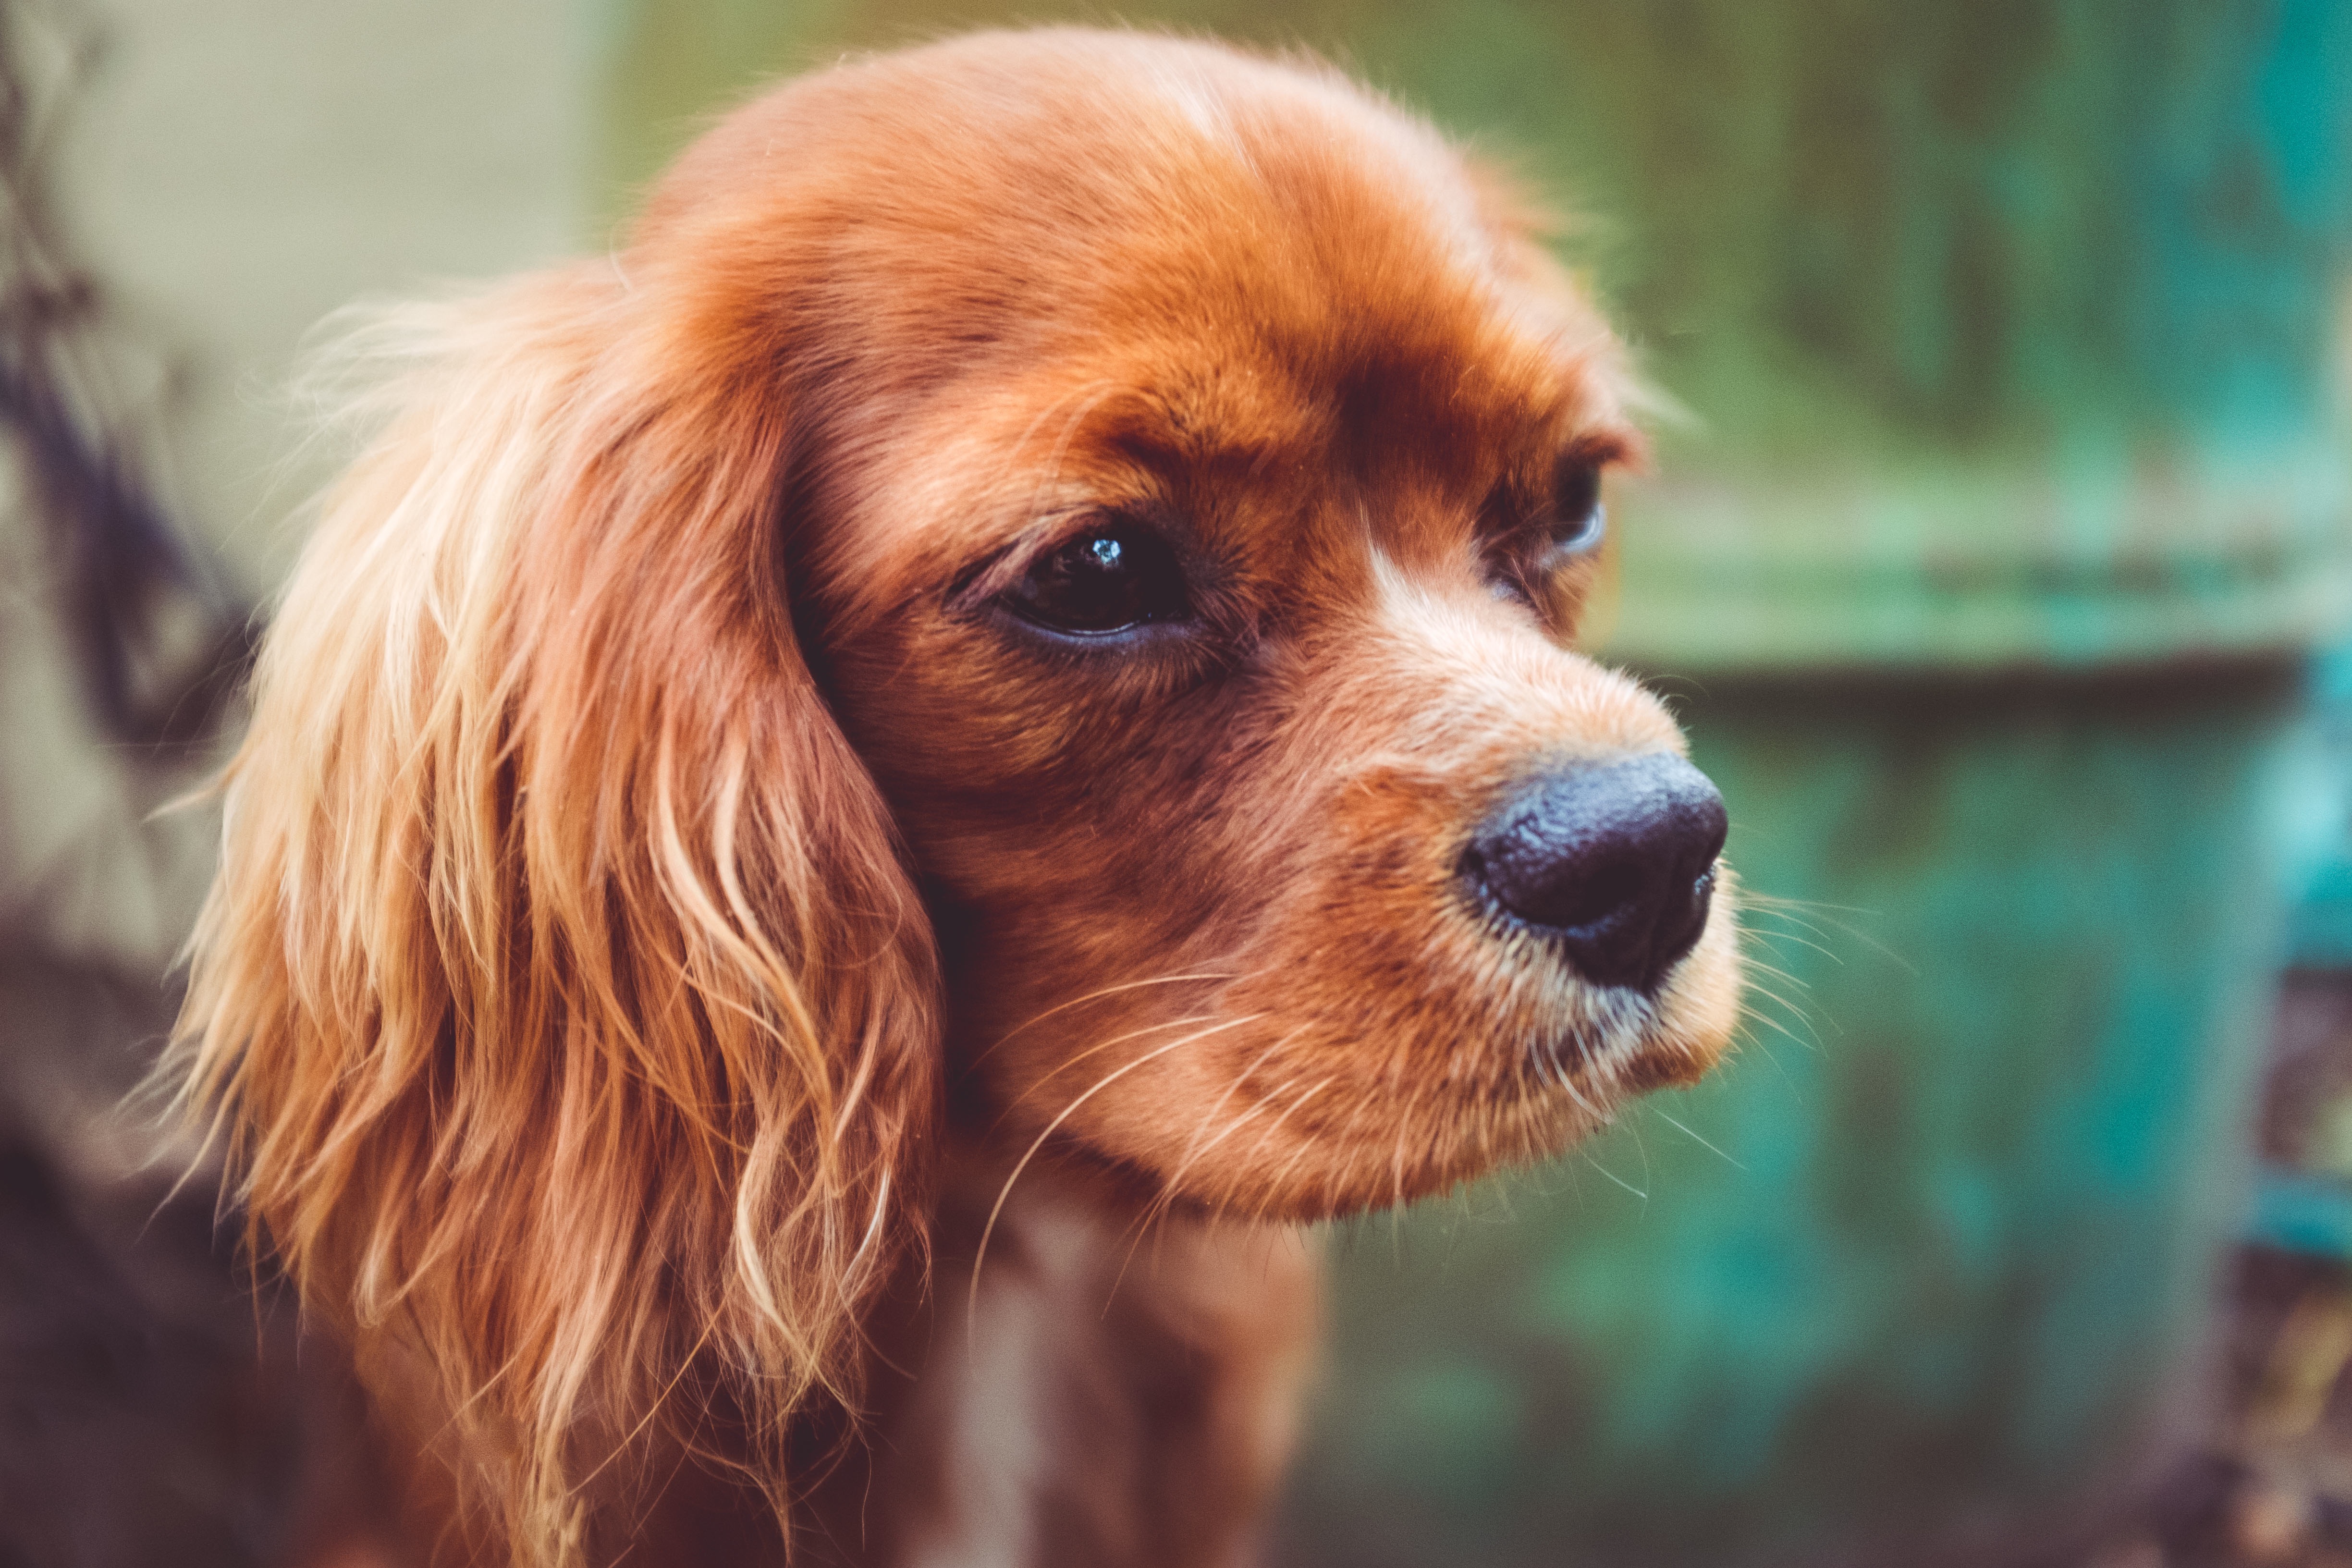
dog, mammal, spaniel, vertebrate, dog breed, cavalier king charles spaniel, king charles spaniel, setter, irish setter, dog like mammal, carnivoran, english cocker spaniel